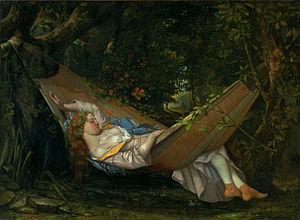
Gustave Courbet, né le 10 juin 1819 à Ornans et mort le 31 décembre 1877 à La Tour-de-Peilz, est un peintre et sculpteur français, chef de file du courant réaliste.